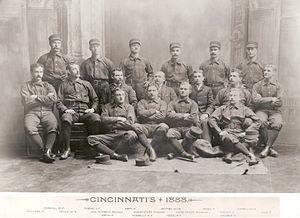
Anthony John Mullane est un lanceur de baseball qui joue de 1881 à 1884, puis de 1886 à 1894 pour des clubs de deux des ligues majeures, la Ligue nationale et l'Association américaine. Il joue 8 de ses 13 saisons pour le club des Reds de Cincinnati, aussi nommé Red Stockings à cette époque.